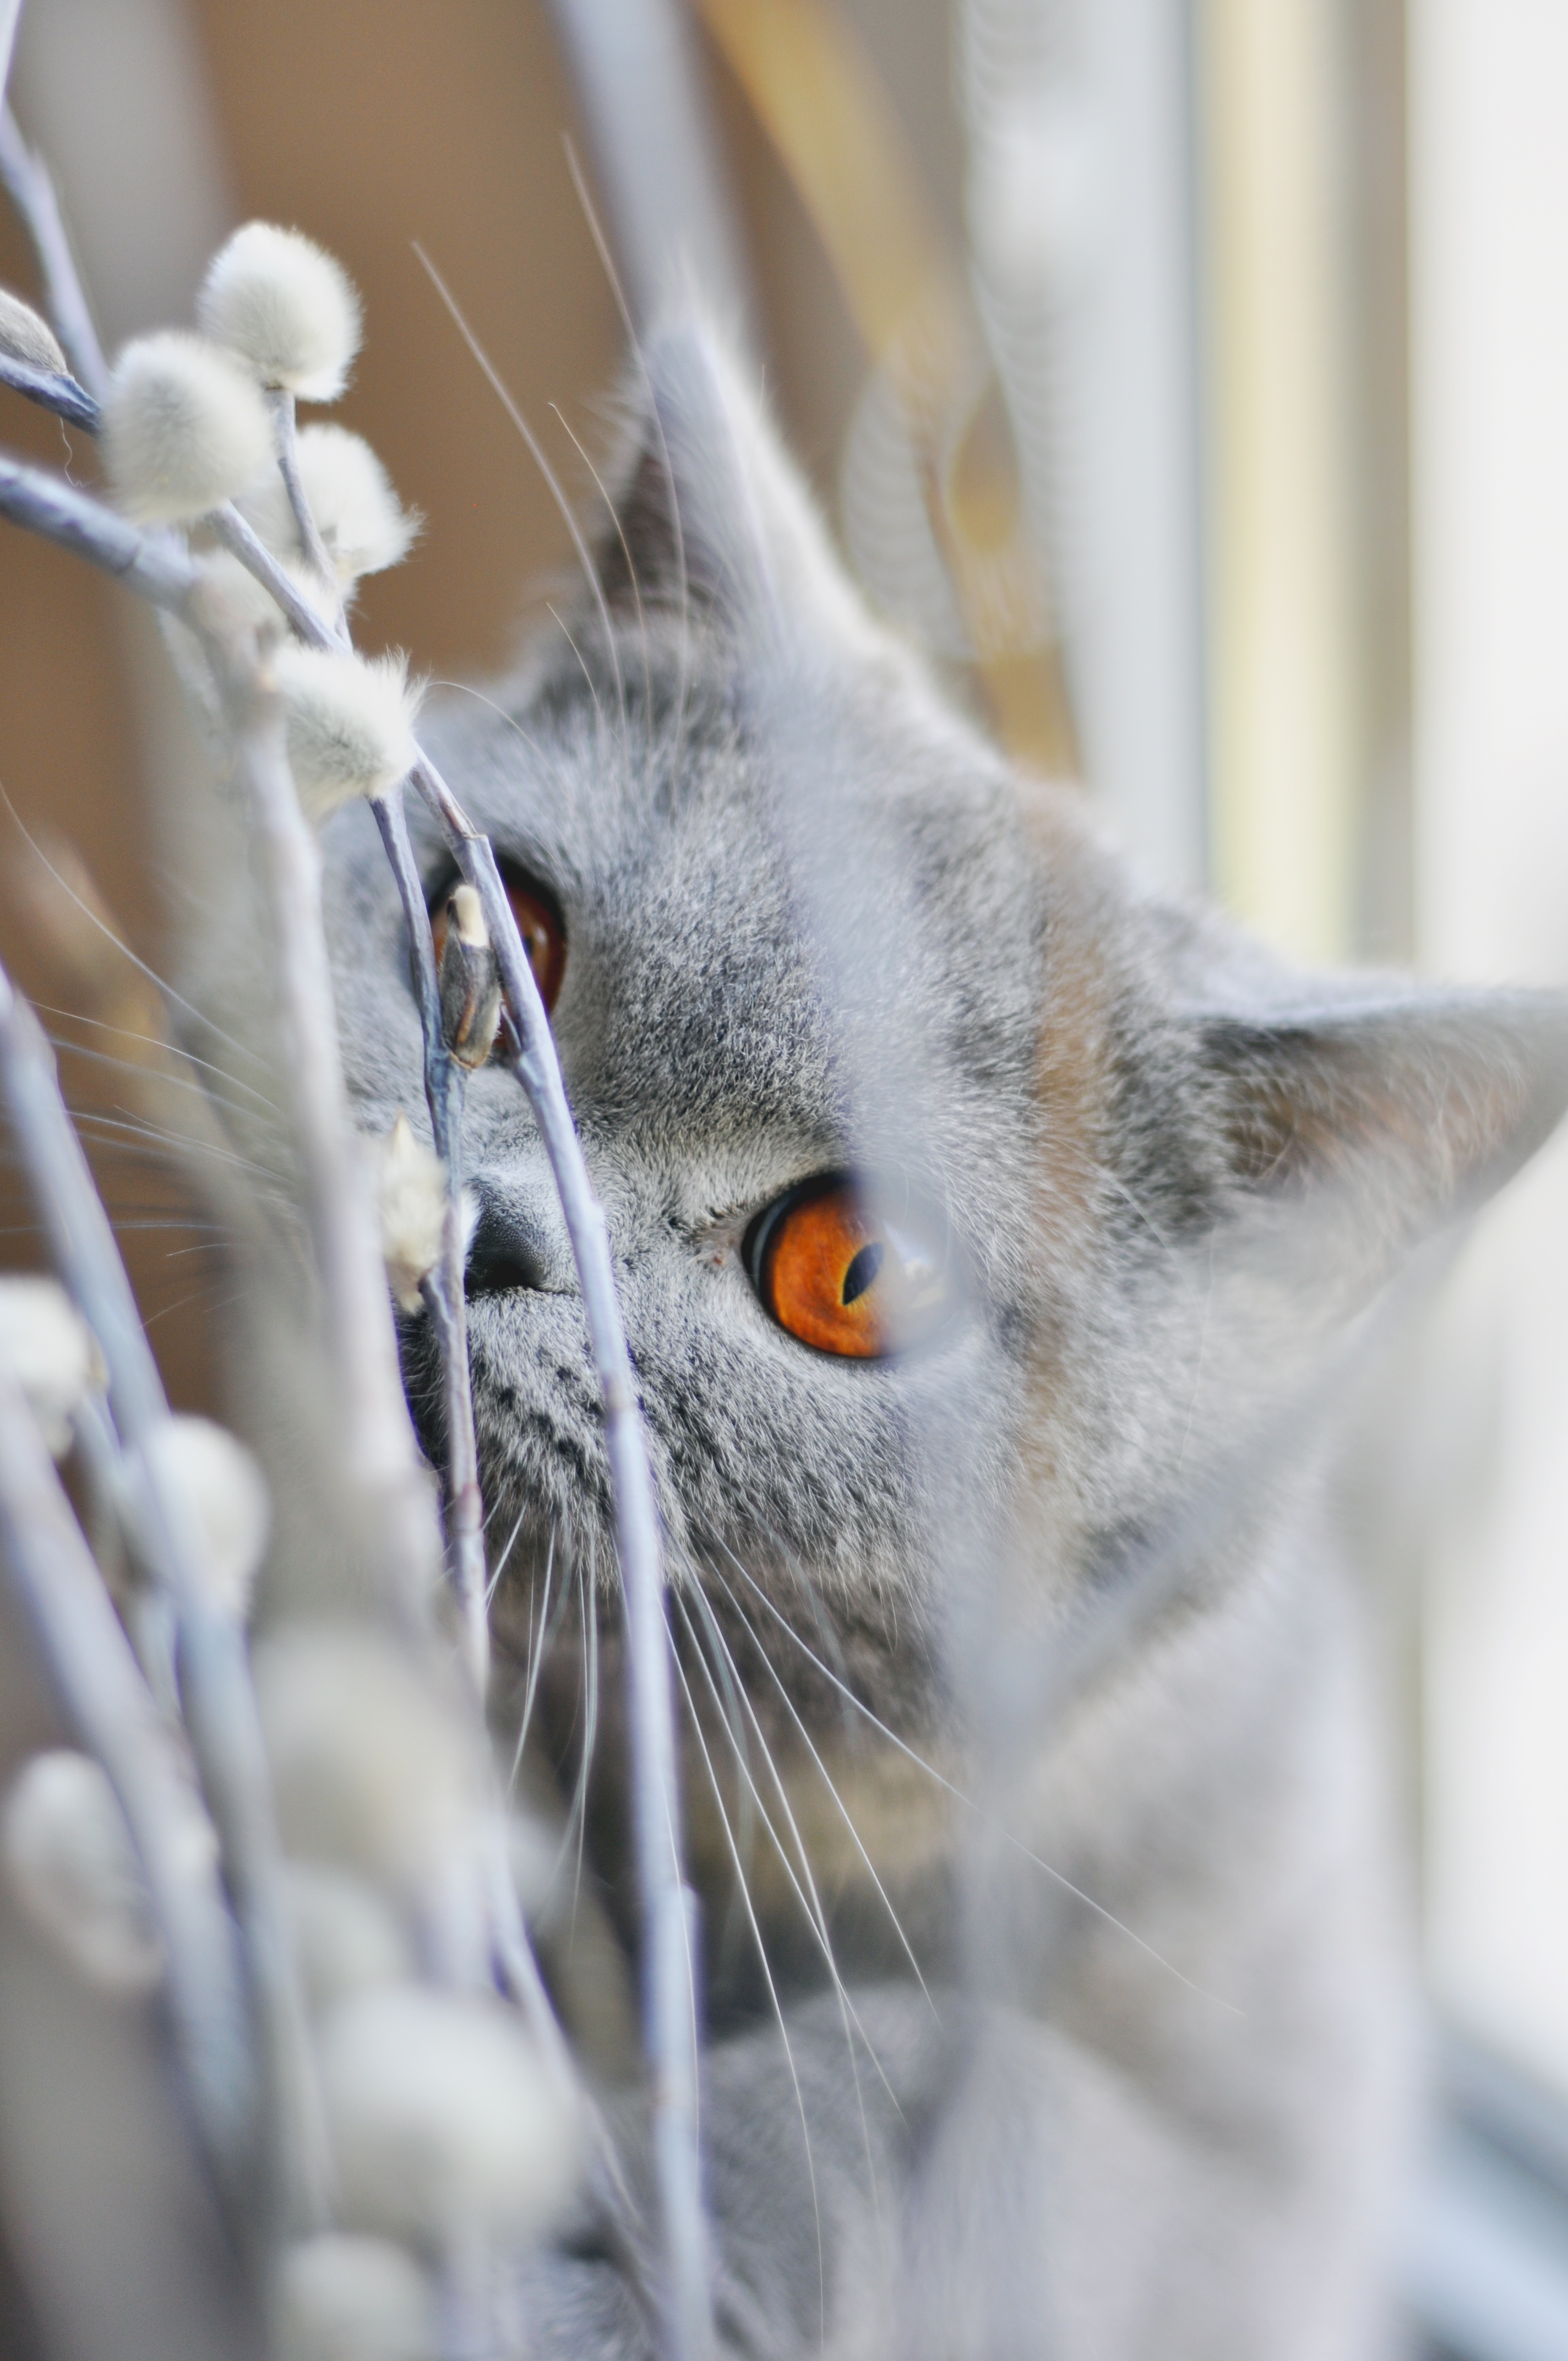
branch, sweet, animal, pet, coat, kitten, cat, feline, mammal, fauna, close up, nose, whiskers, kitty, vertebrate, domestic cat, a young kitten, young cat, small cat, british shorthair cat, grey fur, amber eyes, small to medium sized cats, cat like mammal, gray kitty